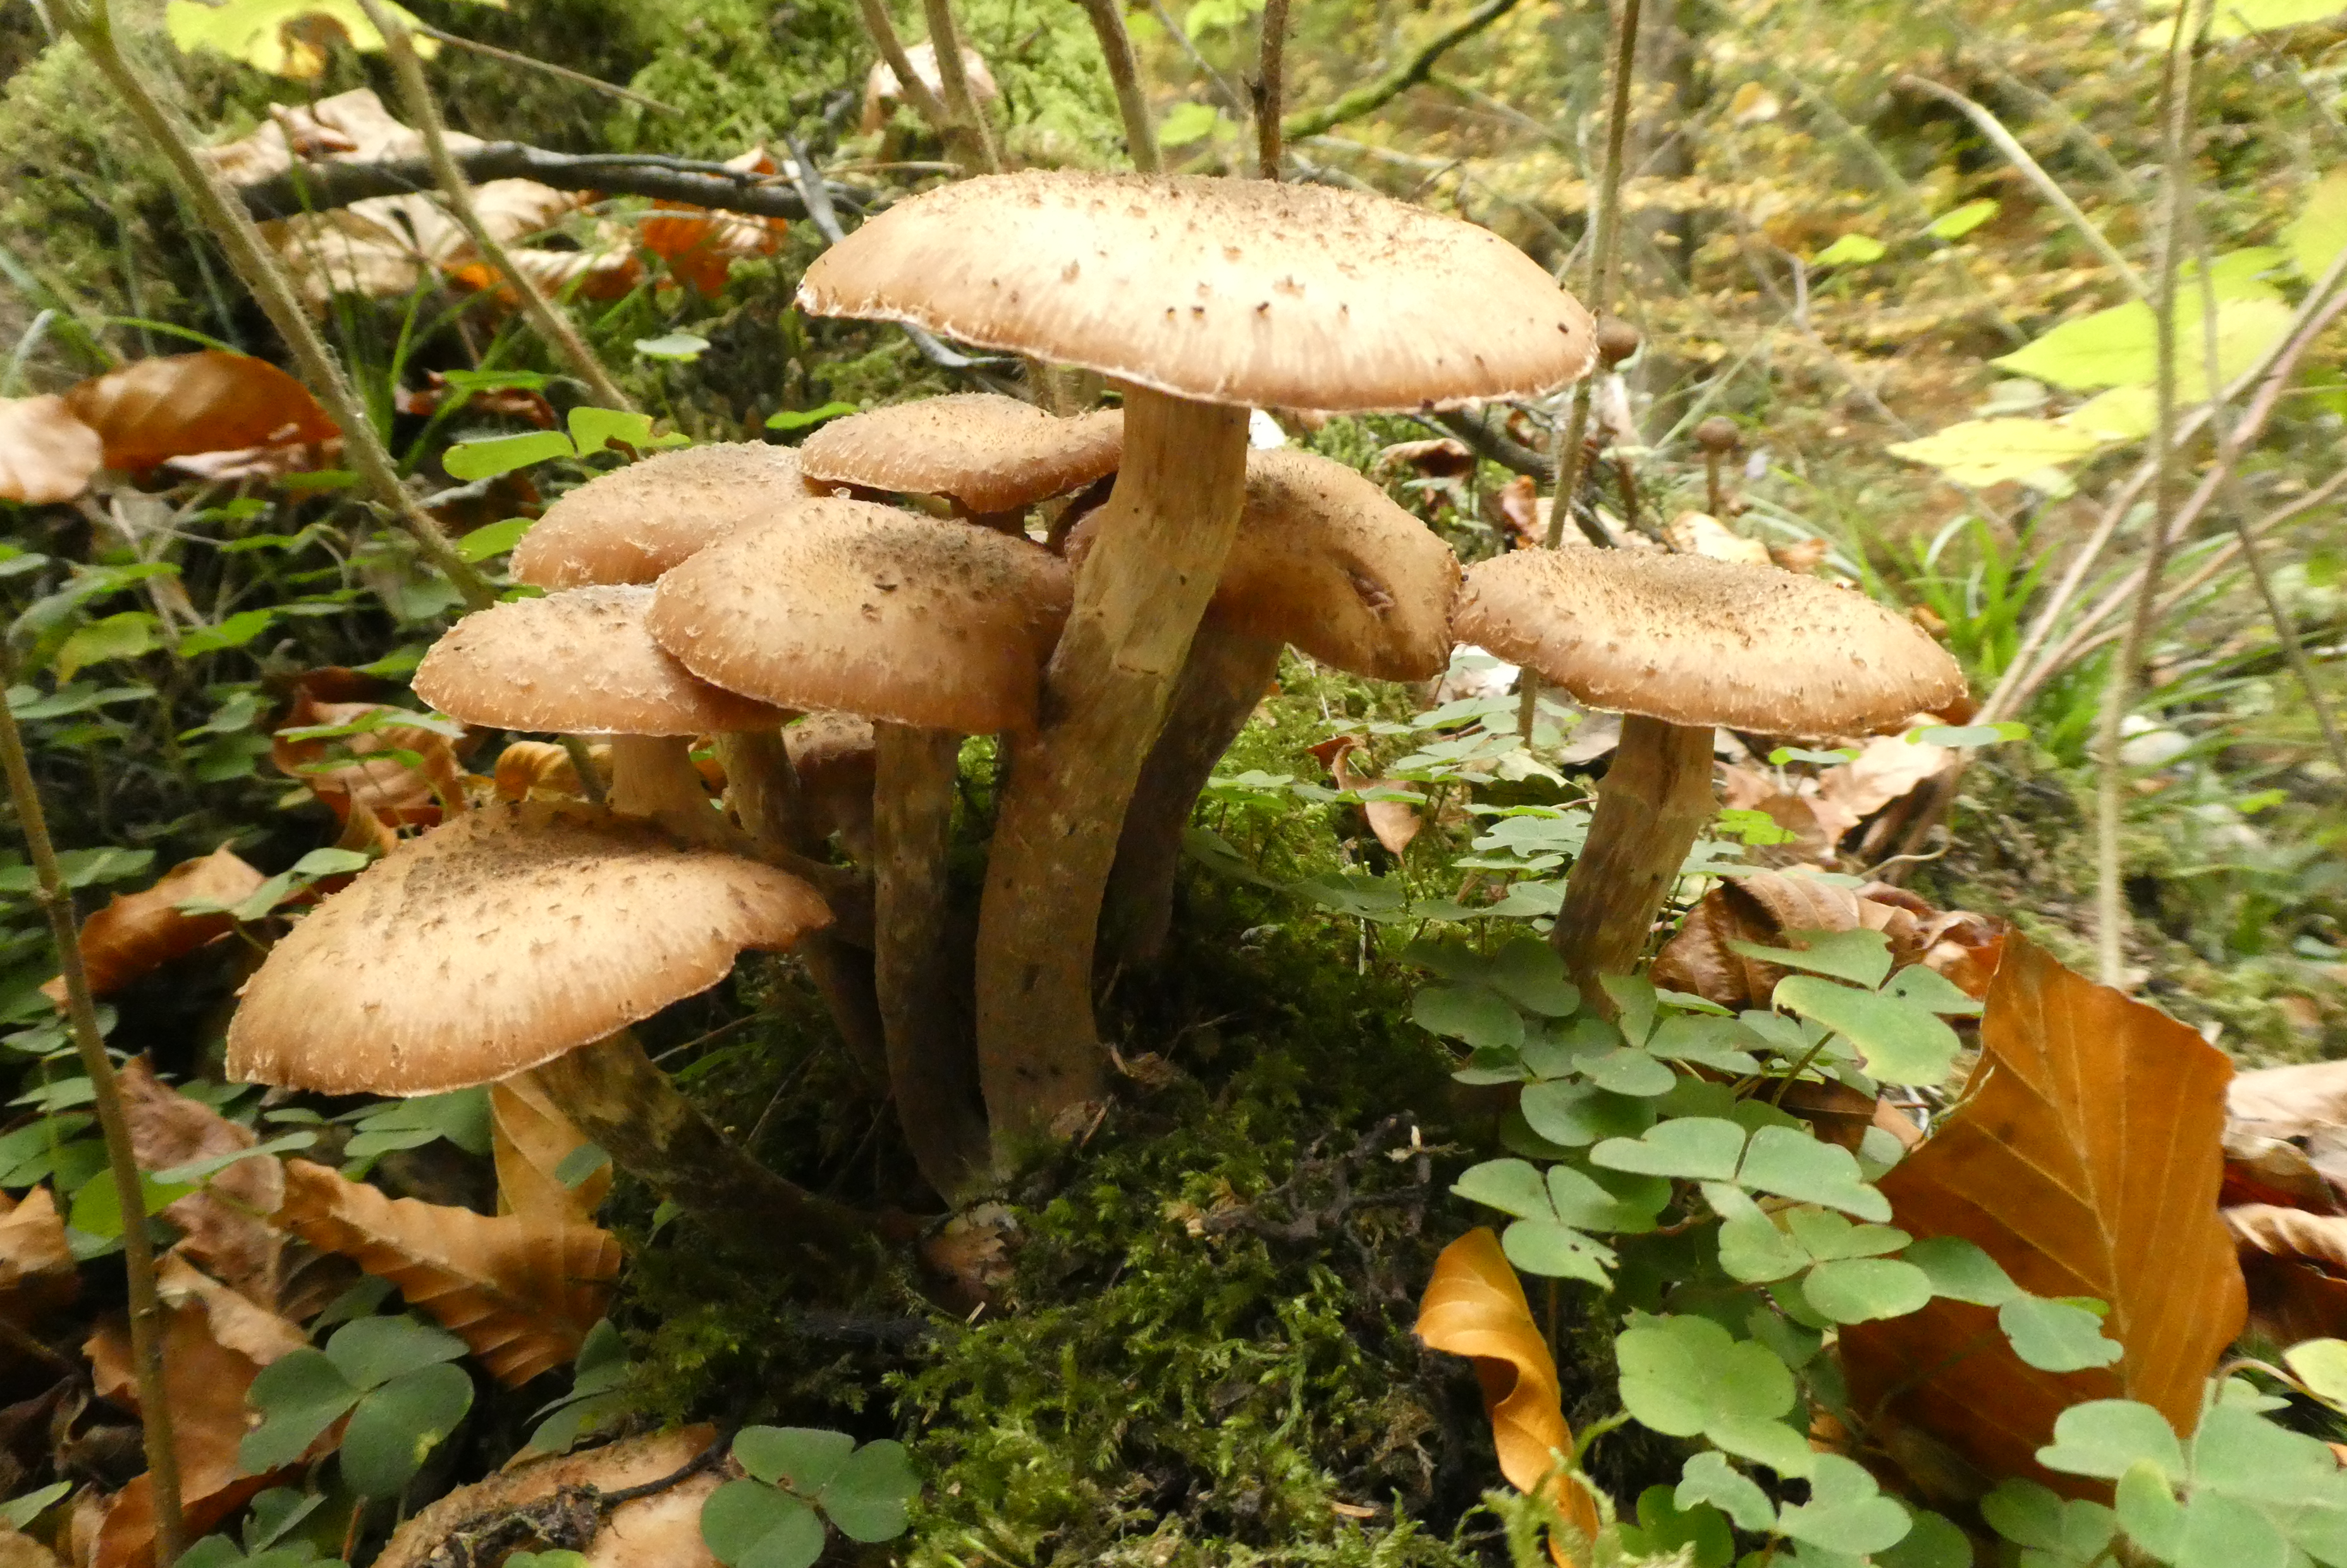
mushrooms, autumn, forest, nature, hat, leaves, moist, autumn colors, mushroom, agaricaceae, fungus, edible mushroom, agaricus, medicinal mushroom, agaricomycetes, champignon mushroom, penny bun, terrestrial plant, oyster mushroom, pleurotus eryngii, bolete, shiitake, natural landscape, russula integra, biome, matsutake, organism, plant community, groundcover, plant, agaric, fawn, polyporales, old growth forest, plant stem